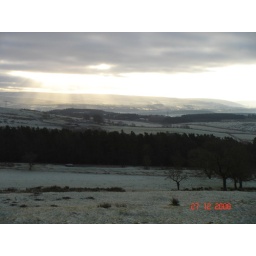
on the wall near Haltwistle, mini parked mid screen